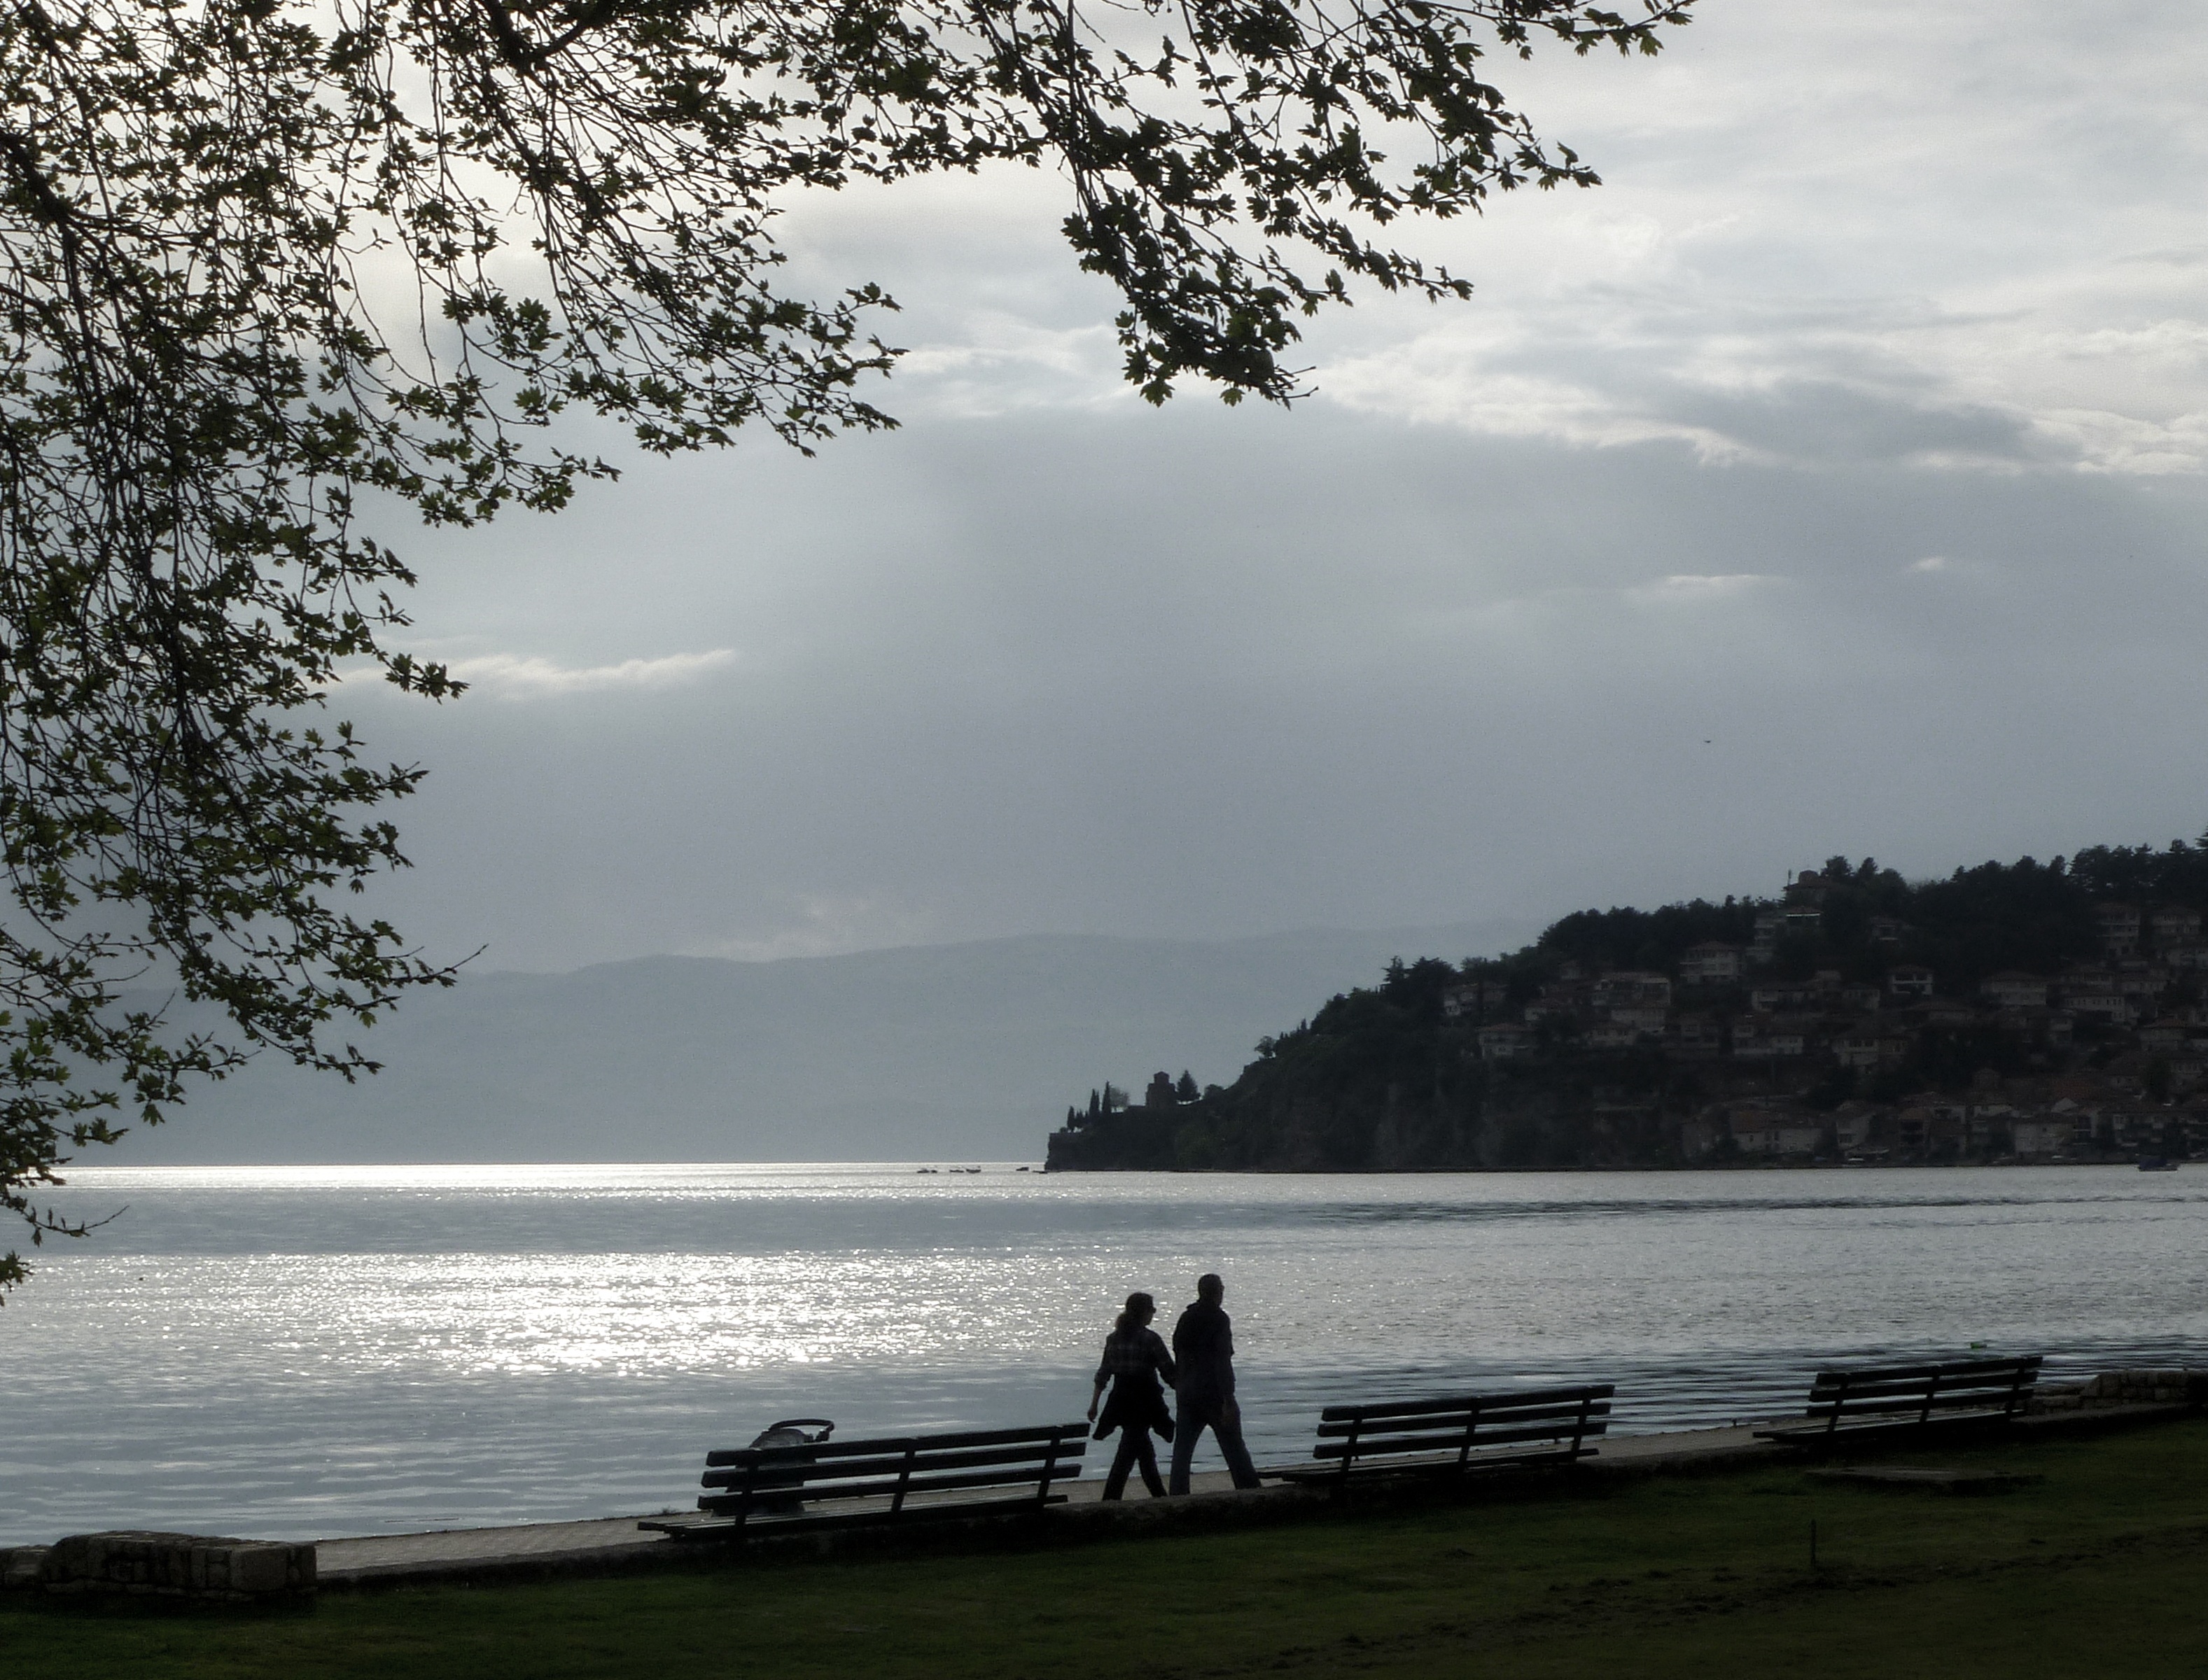
beach, sea, coast, tree, water, nature, ocean, horizon, cloud, sky, sunlight, morning, shore, lake, dusk, bay, romantic, body of water, clouds, loch, setting sun, atmospheric phenomenon